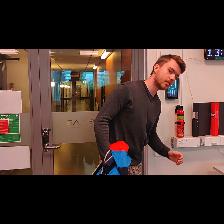
Label: Human